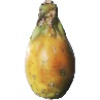
Label: cactus_fruit